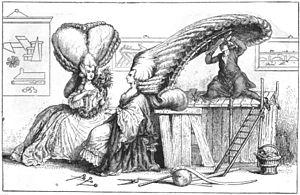
Le pouf est une coiffure apparue au XVIIIᵉ siècle en France. Créée par le coiffeur Léonard, elle est popularisée par Marie-Antoinette, qui la porte au sacre de Louis XVI le 11 juin 1775.